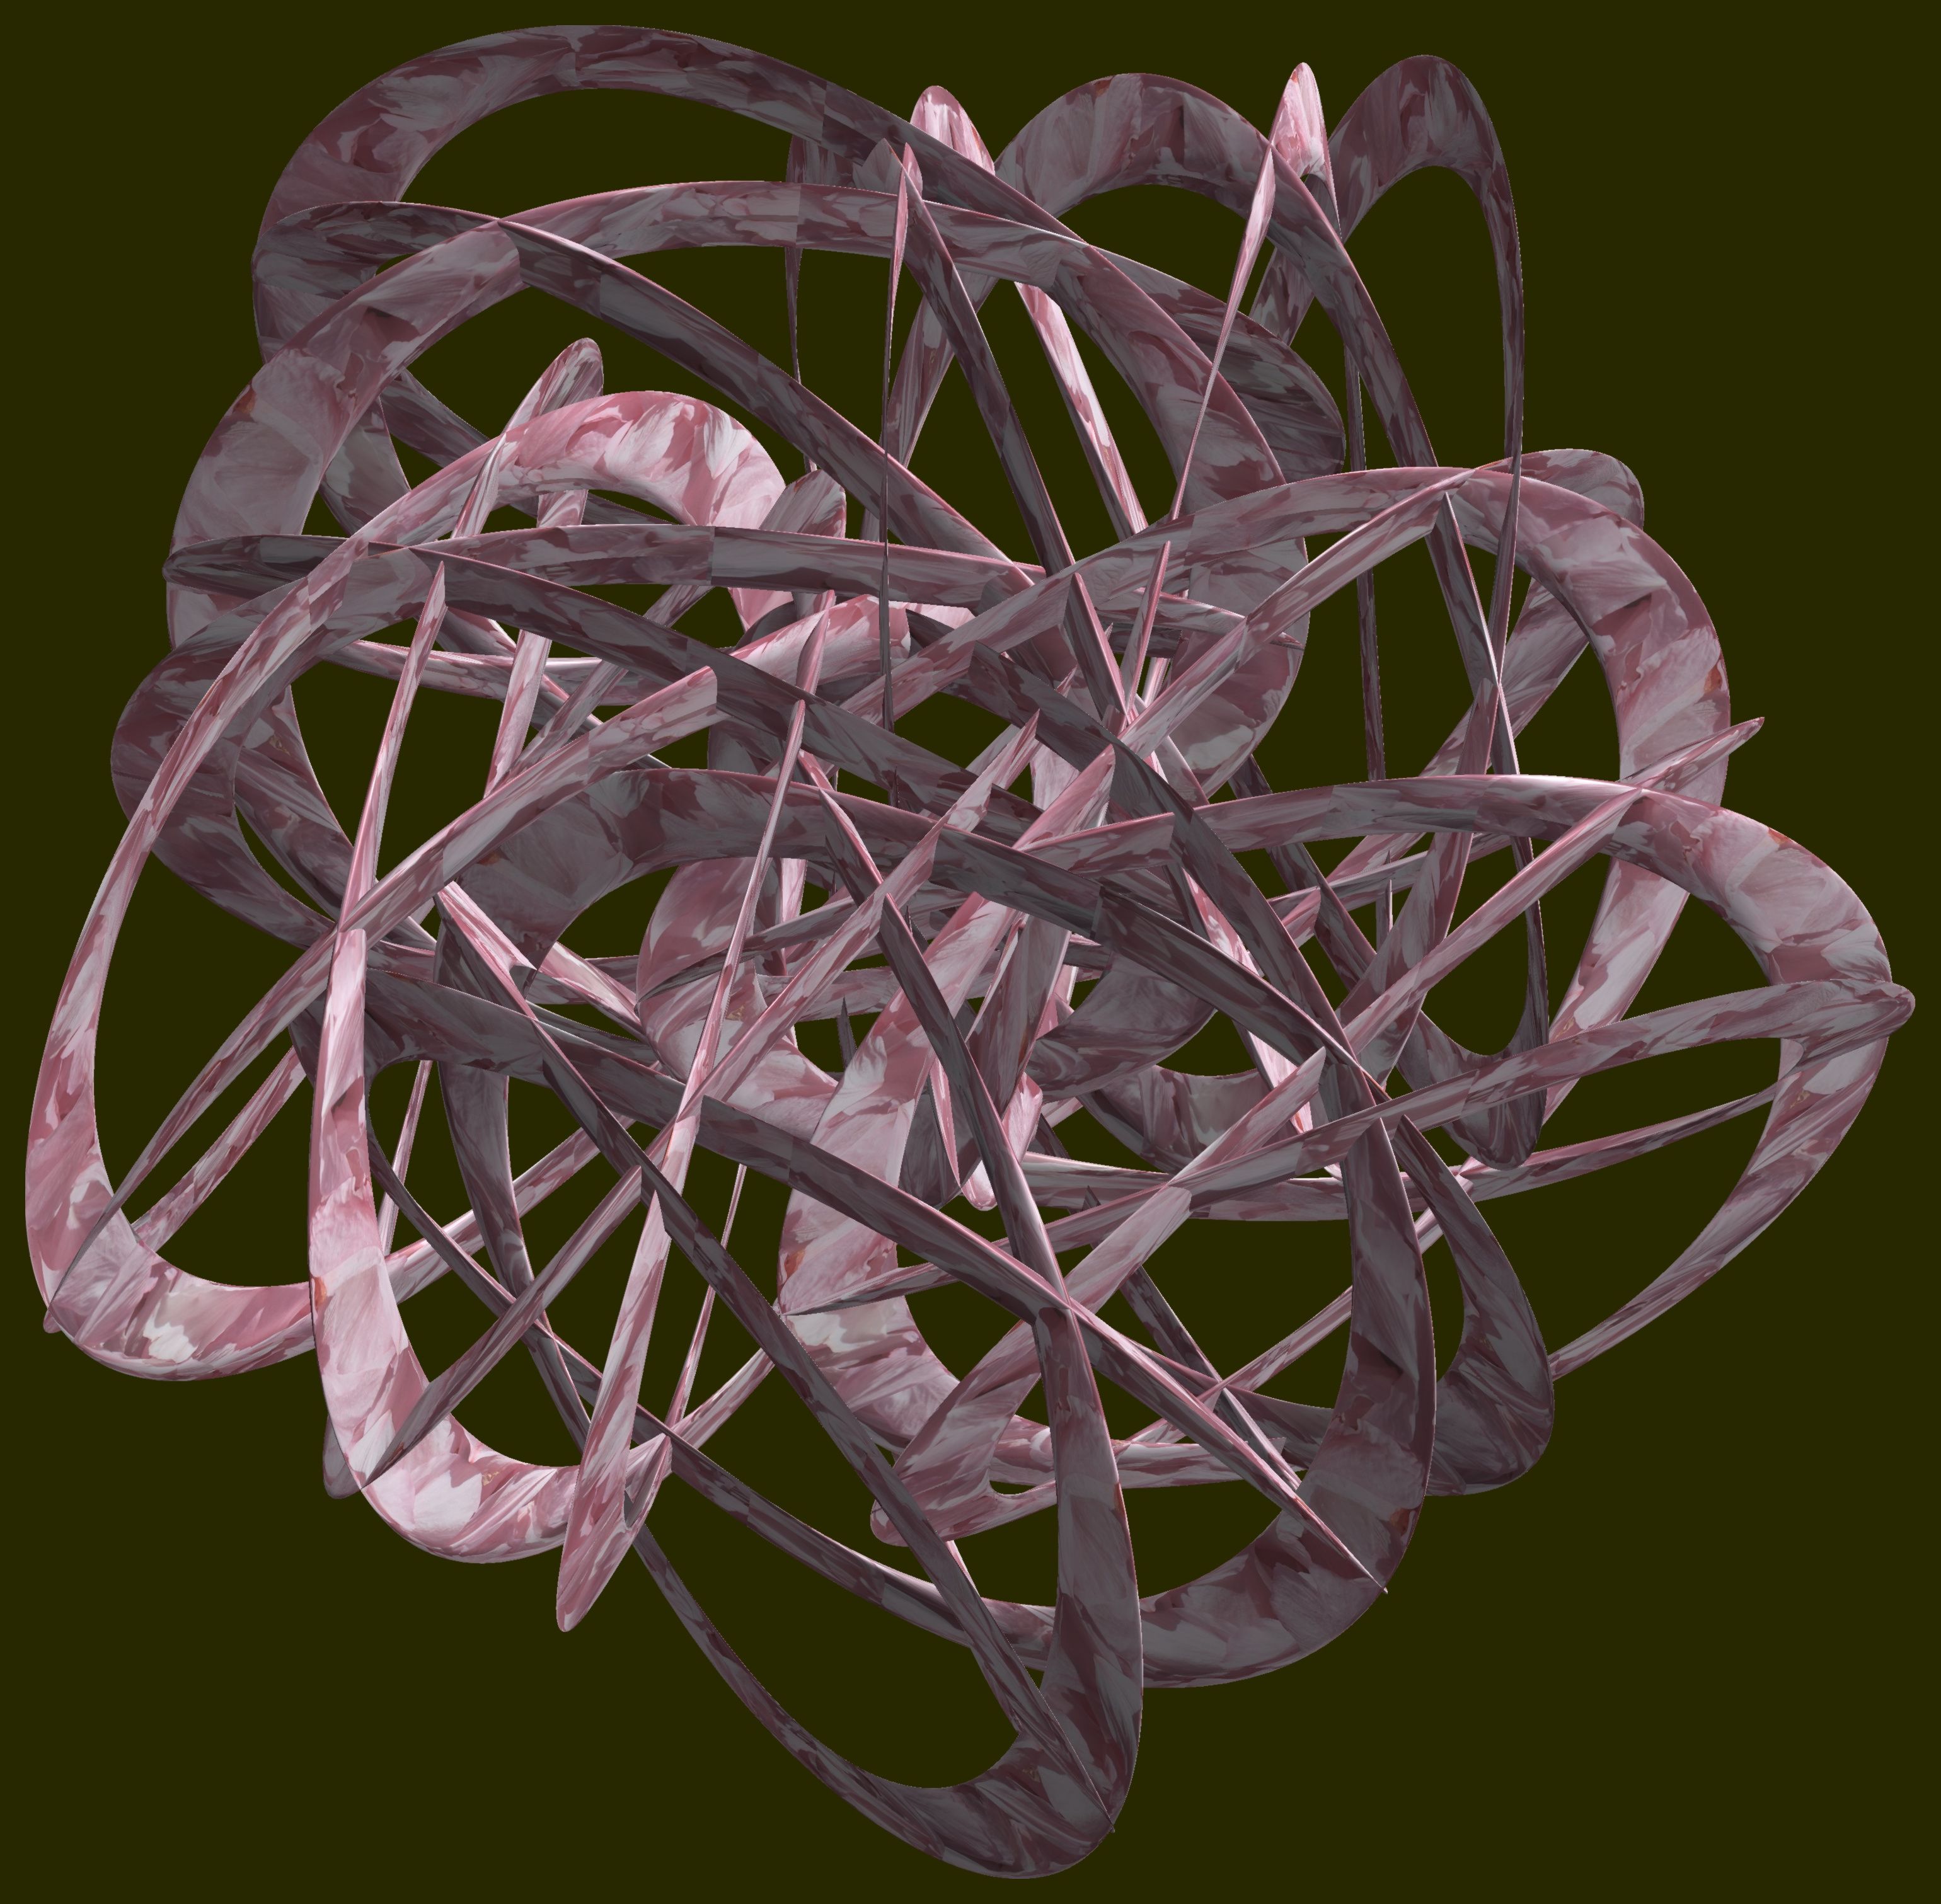
branch, structure, plant, texture, leaf, flower, petal, pattern, botany, flora, twig, figure, design, shrub, symmetry, 3d, graphic, torus, mathematica, cg, parametricplot3d, code, program, algorithm, abstruct, mapping, flowering plant, plant stem, land plant